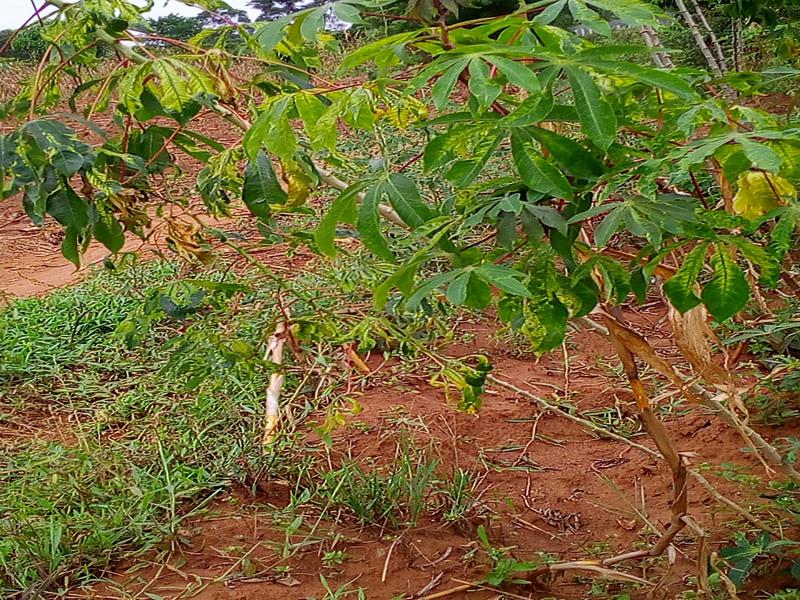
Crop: cassava
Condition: mosaic_disease